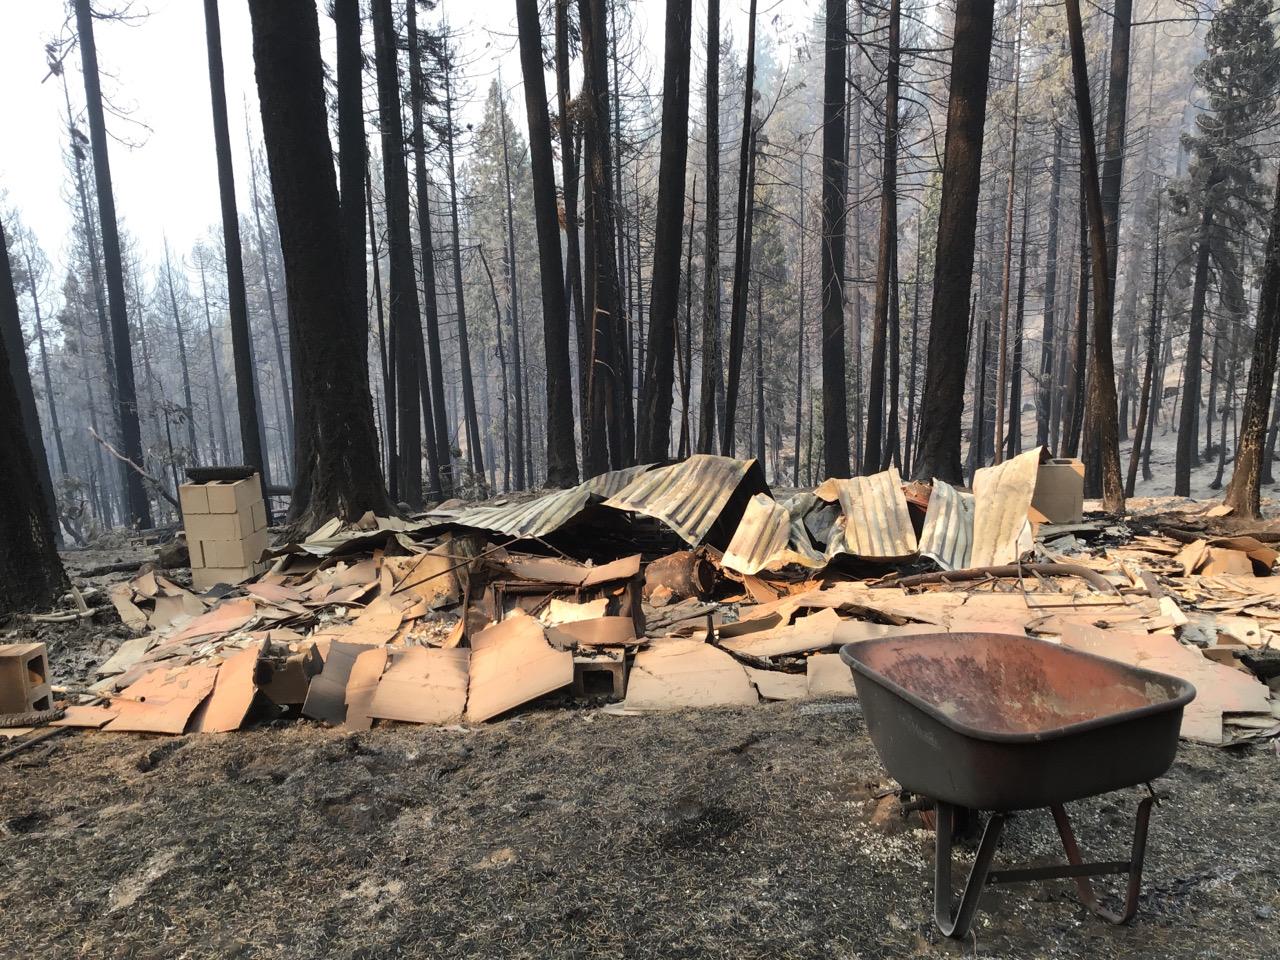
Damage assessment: destroyed